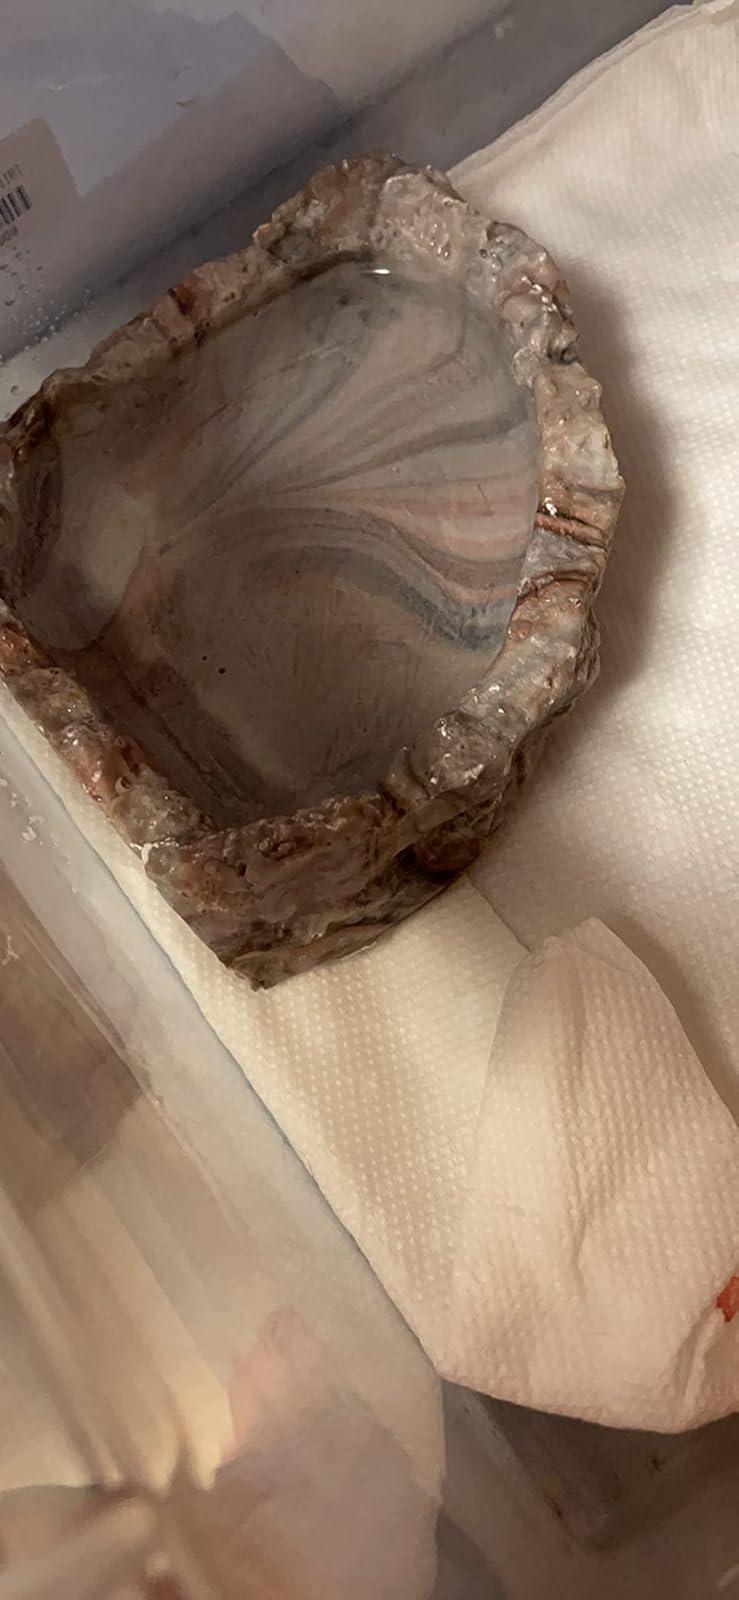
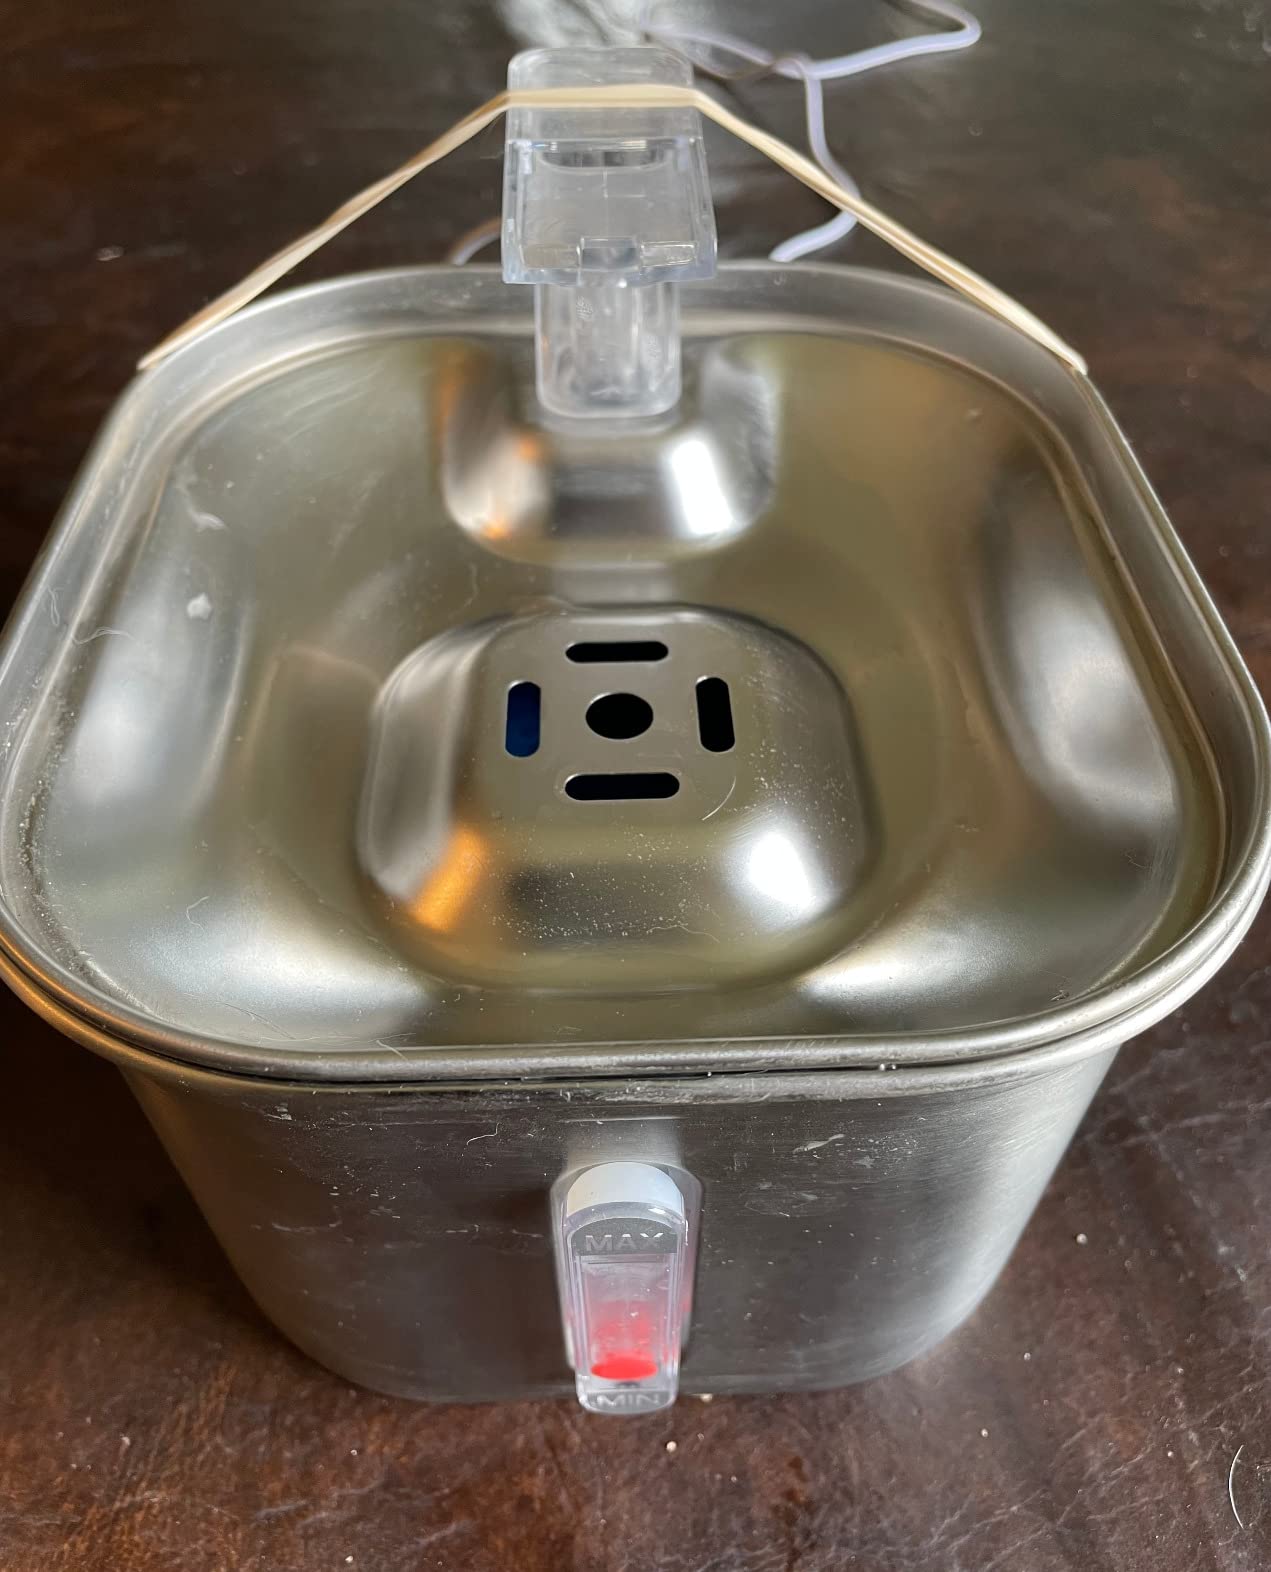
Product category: items_bowl
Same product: no